Franco Vázquez

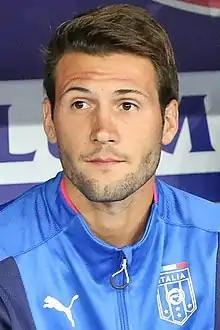
Vázquez with Italy in 2015

Franco Damián Vázquez (born 22 February 1989) is an Argentine professional footballer who plays as an attacking midfielder for club Cremonese.